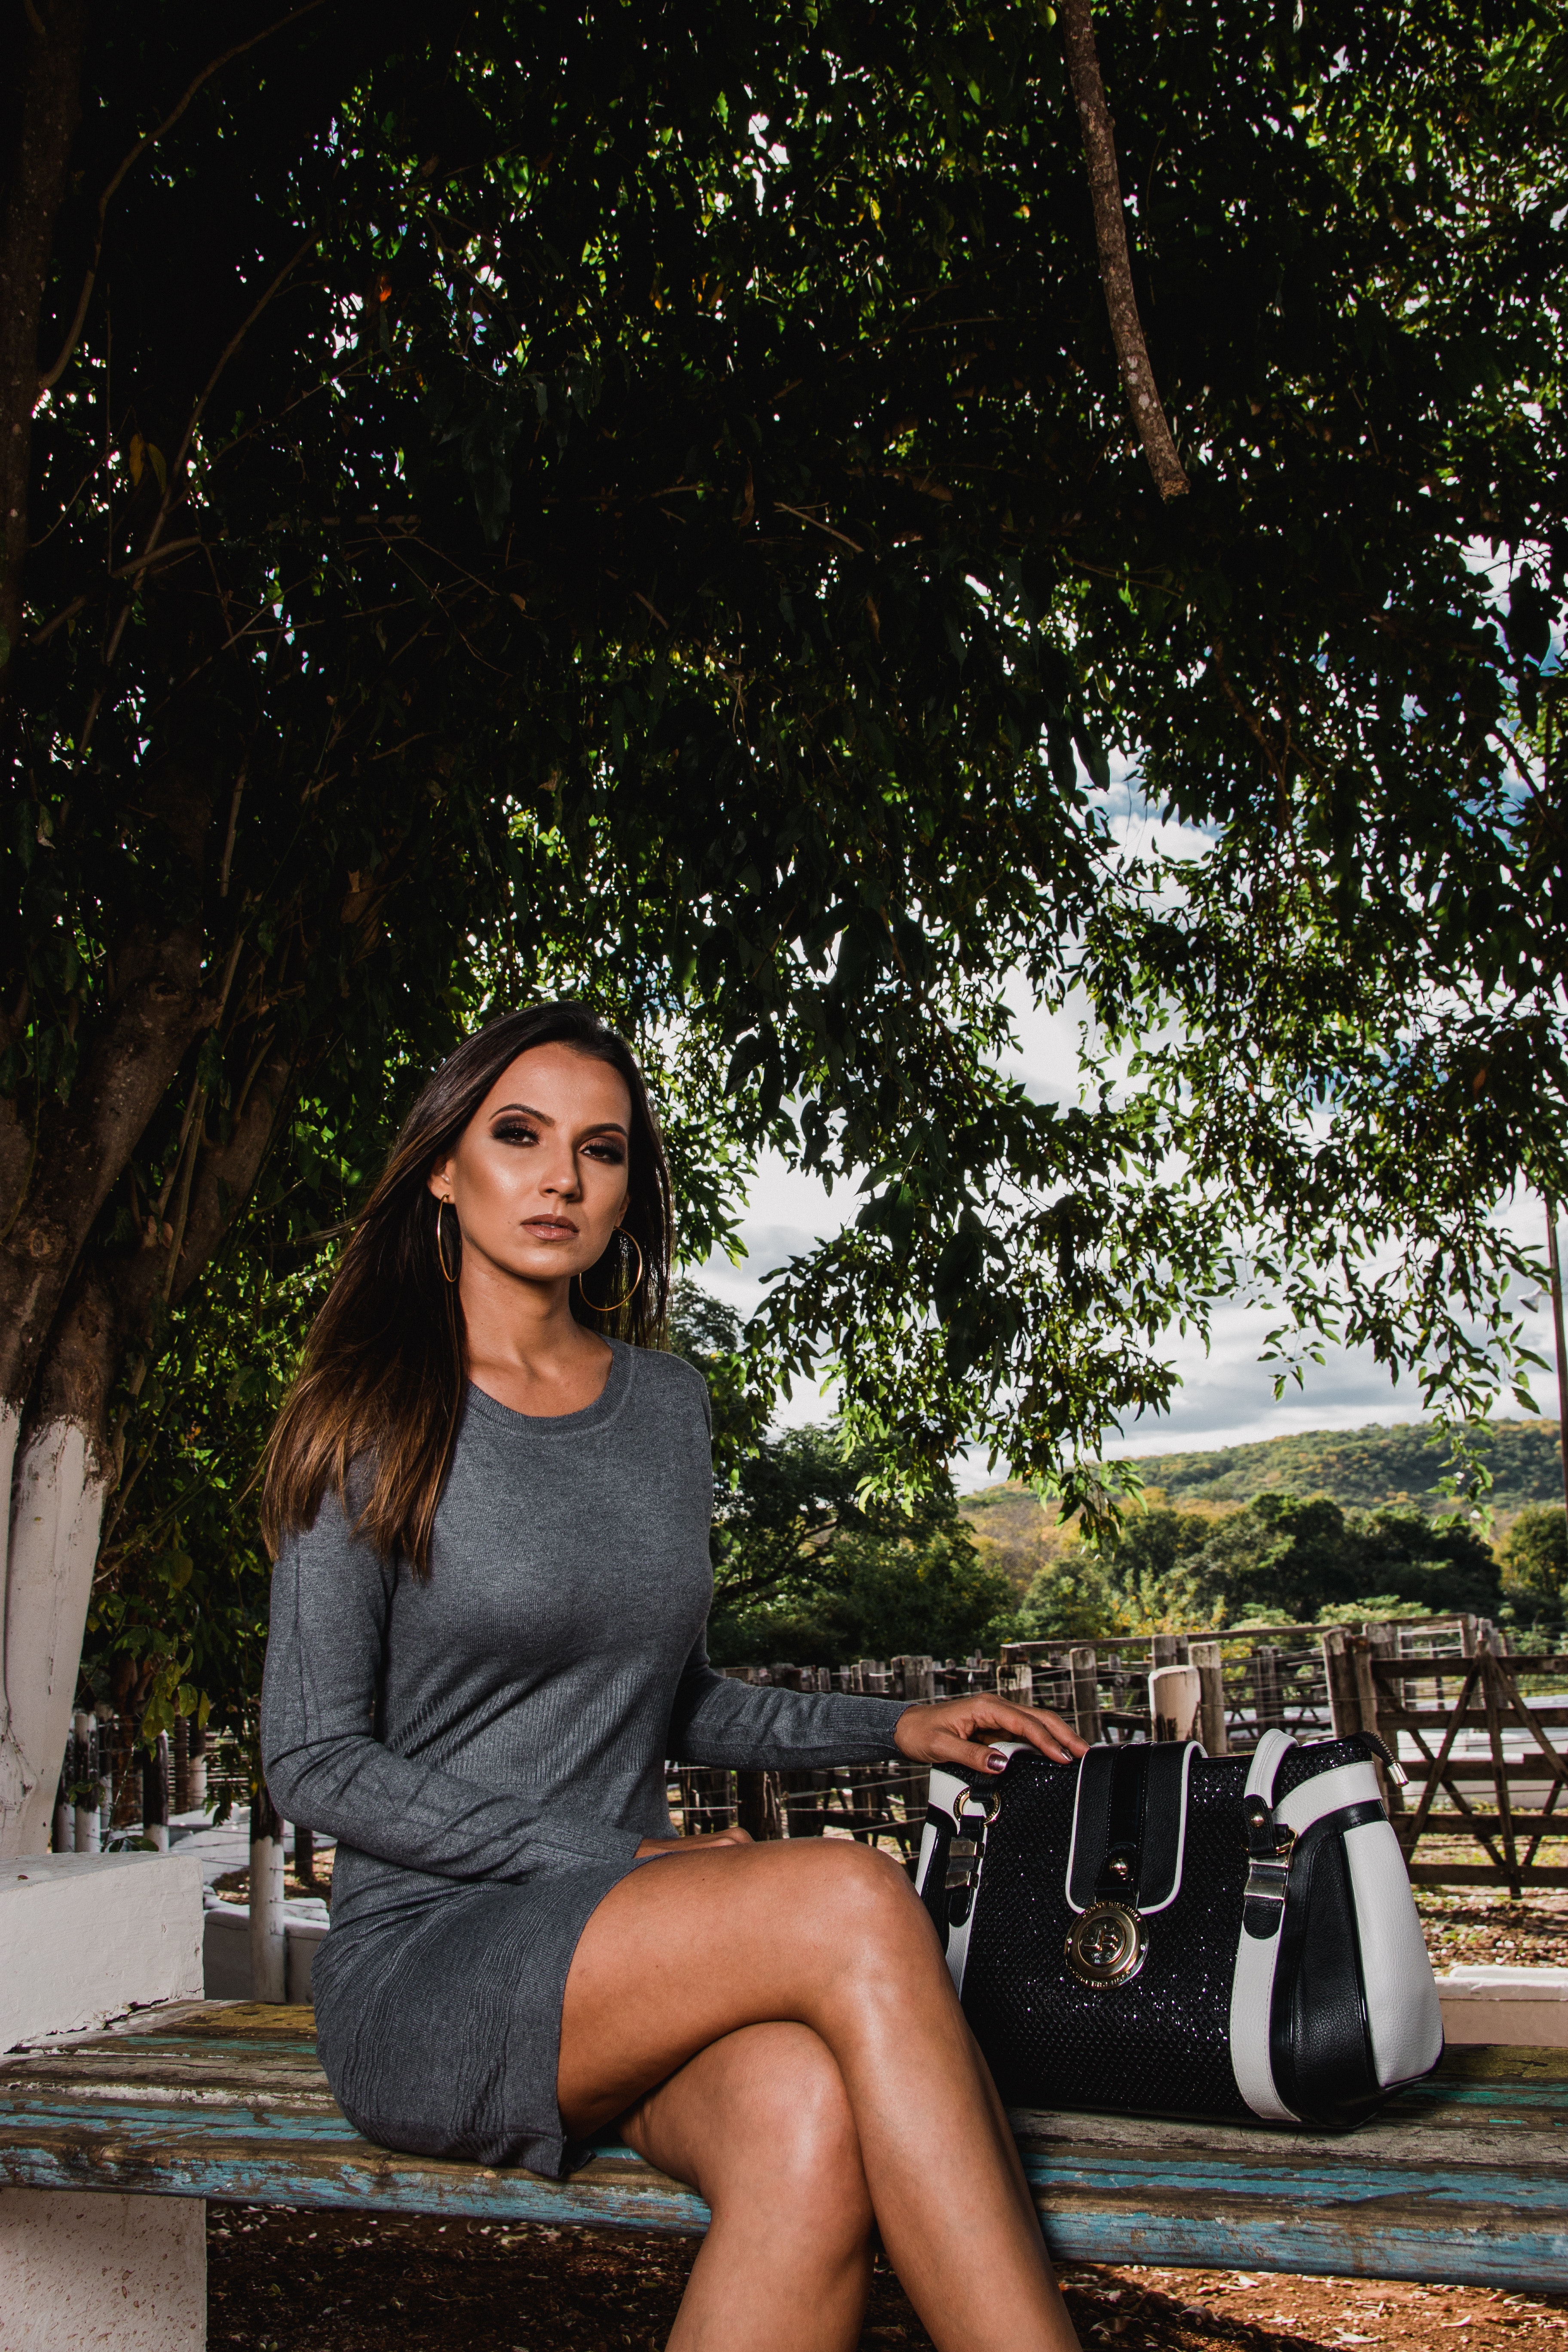
black, sitting, beauty, tree, leg, fashion, human leg, smile, botany, summer, eye, lip, blond, photography, model, long hair, photo shoot, dress, brown hair, human body, footwear, leisure, shorts, thigh, sunlight, plant, black hair, happy, shoe, vacation, furniture, top, Tints and shades, flash photography, portrait photography, style